Ninoy Aquino International Airport

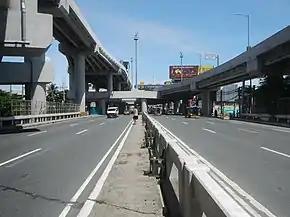
NAIA road

The solicited concession agreement is set for fifteen years, with a ten-year extension if needed in case the opening of New Manila International Airport in Bulacan and Sangley Point Airport in Cavite would be delayed. The bidding opened on August 23, 2023. Four consortia submitted bids on the December 27 deadline: MIAC, Asian Airports Consortium (consisting of Lucio Co's Cosco Capital, Inc.; Asian Infrastructure and Management Corp., Philippine Skylanders International, Inc., and PT Angkasa Pura II), GMR Airports Consortium, and SMC SAP & Co. Consortium, a consortium led by San Miguel Corporation (SMC) and Incheon International Airport Corporation—the operator of Incheon International Airport in South Korea, with RMM Asian Logistics Inc. and RLW Aviation Development Inc. The Asian Airports Consortium was disqualified in the bidding after it was deemed non-compliant.